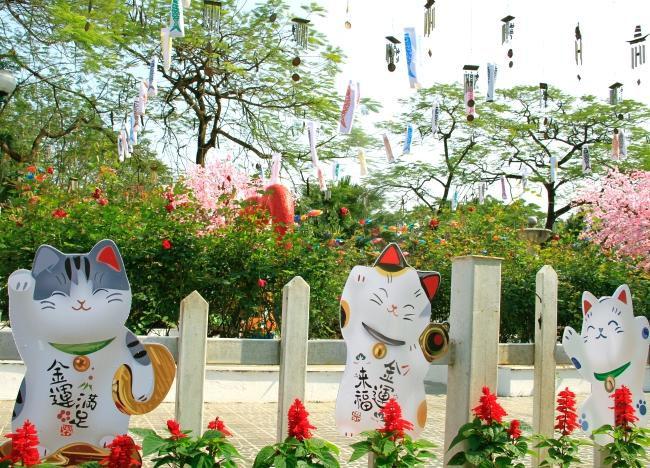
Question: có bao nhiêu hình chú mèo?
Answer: có ba hình chú mèo